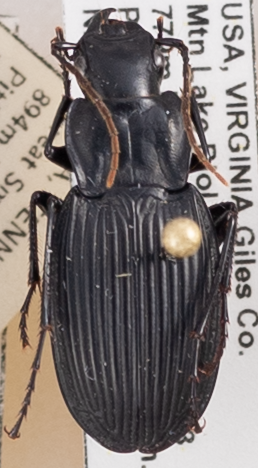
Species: Dicaelus teter
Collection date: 2022-05-17
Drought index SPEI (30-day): -1.316
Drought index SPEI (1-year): -1.348
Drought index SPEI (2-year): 0.184